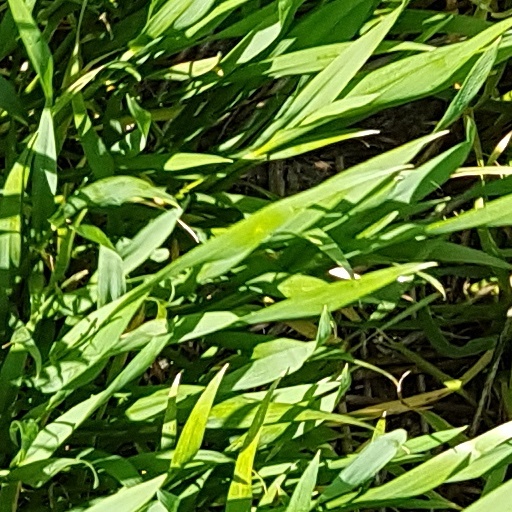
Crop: wheat